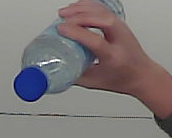
Product: nestle_water